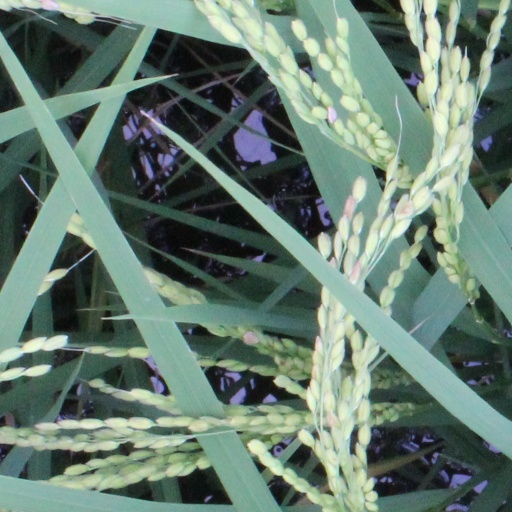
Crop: rice